LGBTQ culture in Miami

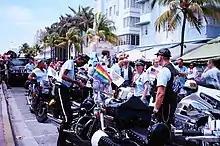
Bikers on Ocean Drive during Miami Beach Pride

It has also attracted many celebrities such as Chaz Bono, Adam Lambert, Gloria Estefan, Mario Lopez, and Elvis Duran who were Grand Marshals for Pride weekend from 2012 through 2016 respectively.